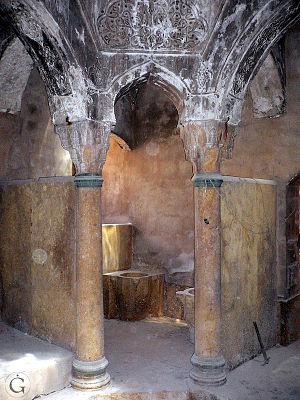
Hammam de la maison Ghazaleh à Alep avant sa restauration
La maison Ghazaleh ou Ghazalé, est l'une des demeures d'époque ottomane les plus grandes et qui fut pendant longtemps une des mieux conservées d'Alep. Elle porte le nom de la famille Ghazaleh qui l'a occupée pendant environ deux siècles. Utilisée comme école depuis 1914, elle a été restaurée en 2012 en vue de devenir le musée de la mémoire d’Alep. Malheureusement, deux ans plus tard, elle a été gravement endommagée par des attaques à l'été 2014, et un certain nombre de ses éléments décoratifs a été volé.